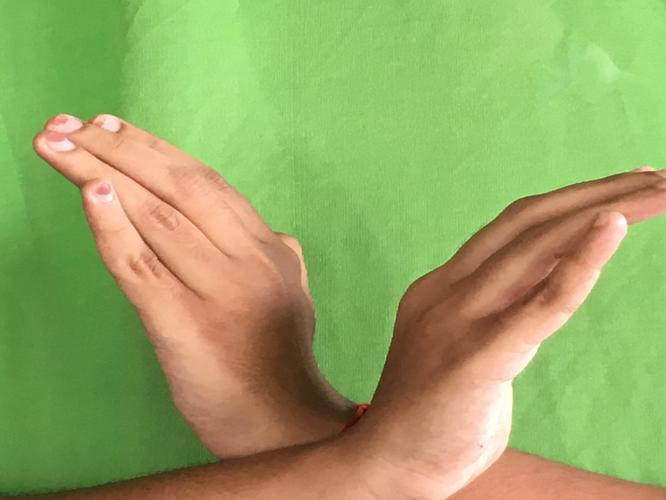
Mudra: Nagabandha
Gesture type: double_hand